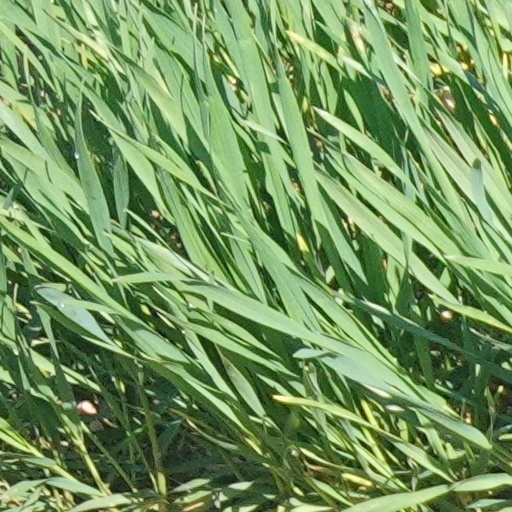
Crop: wheat